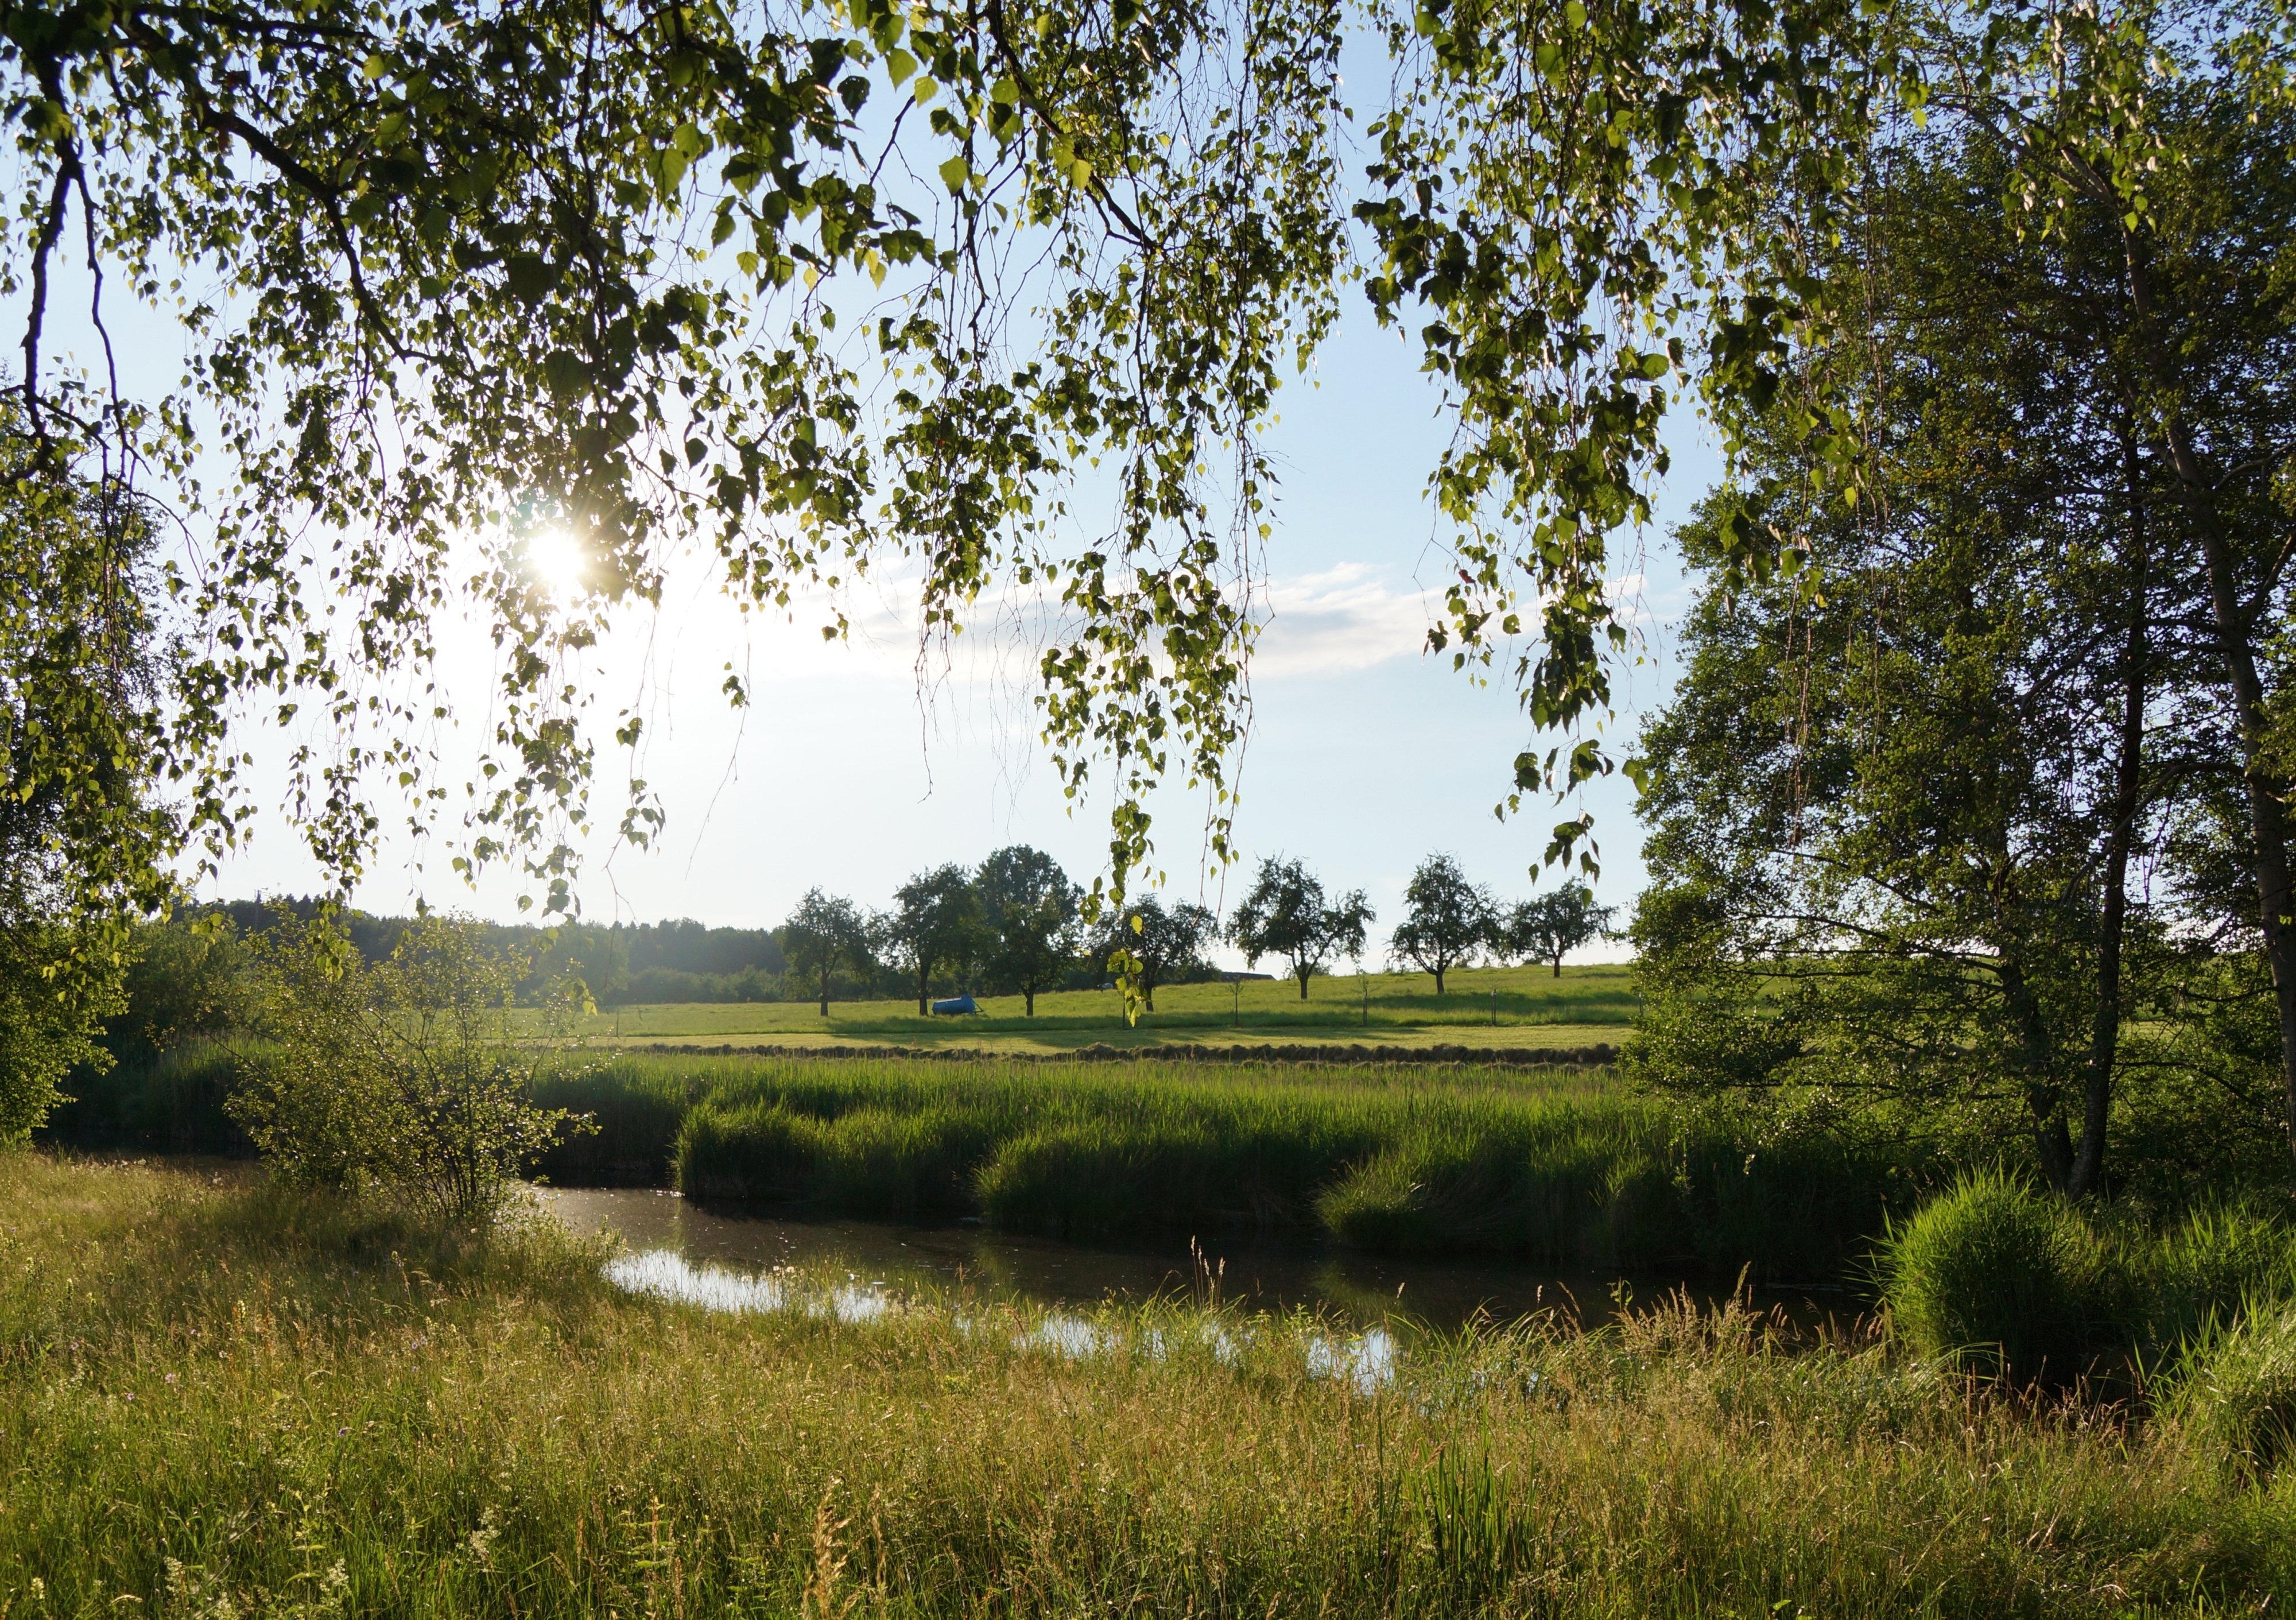
landscape, tree, nature, forest, grass, plant, lawn, meadow, pond, green, pasture, park, garden, wetland, woodland, habitat, ecosystem, rural area, natural environment, woody plant